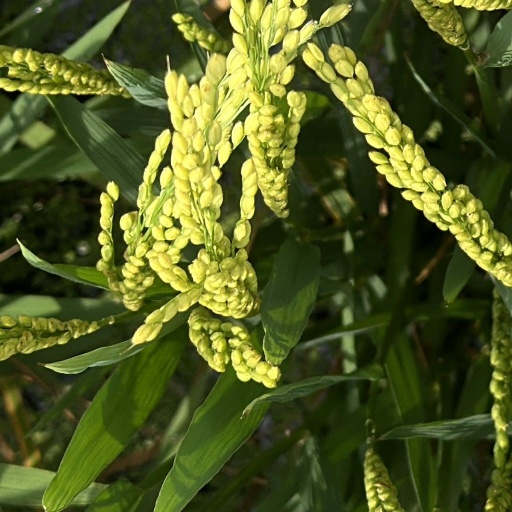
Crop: rice